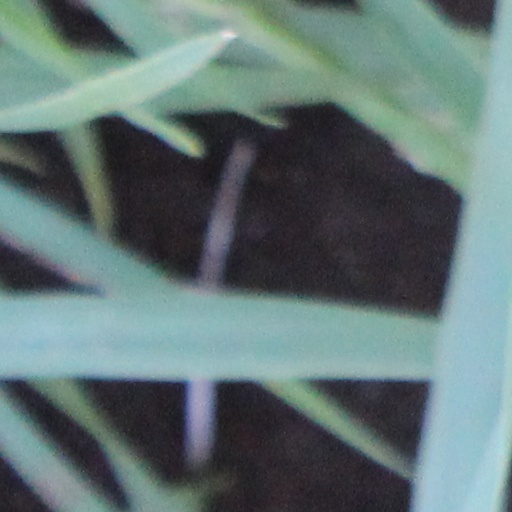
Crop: wheat